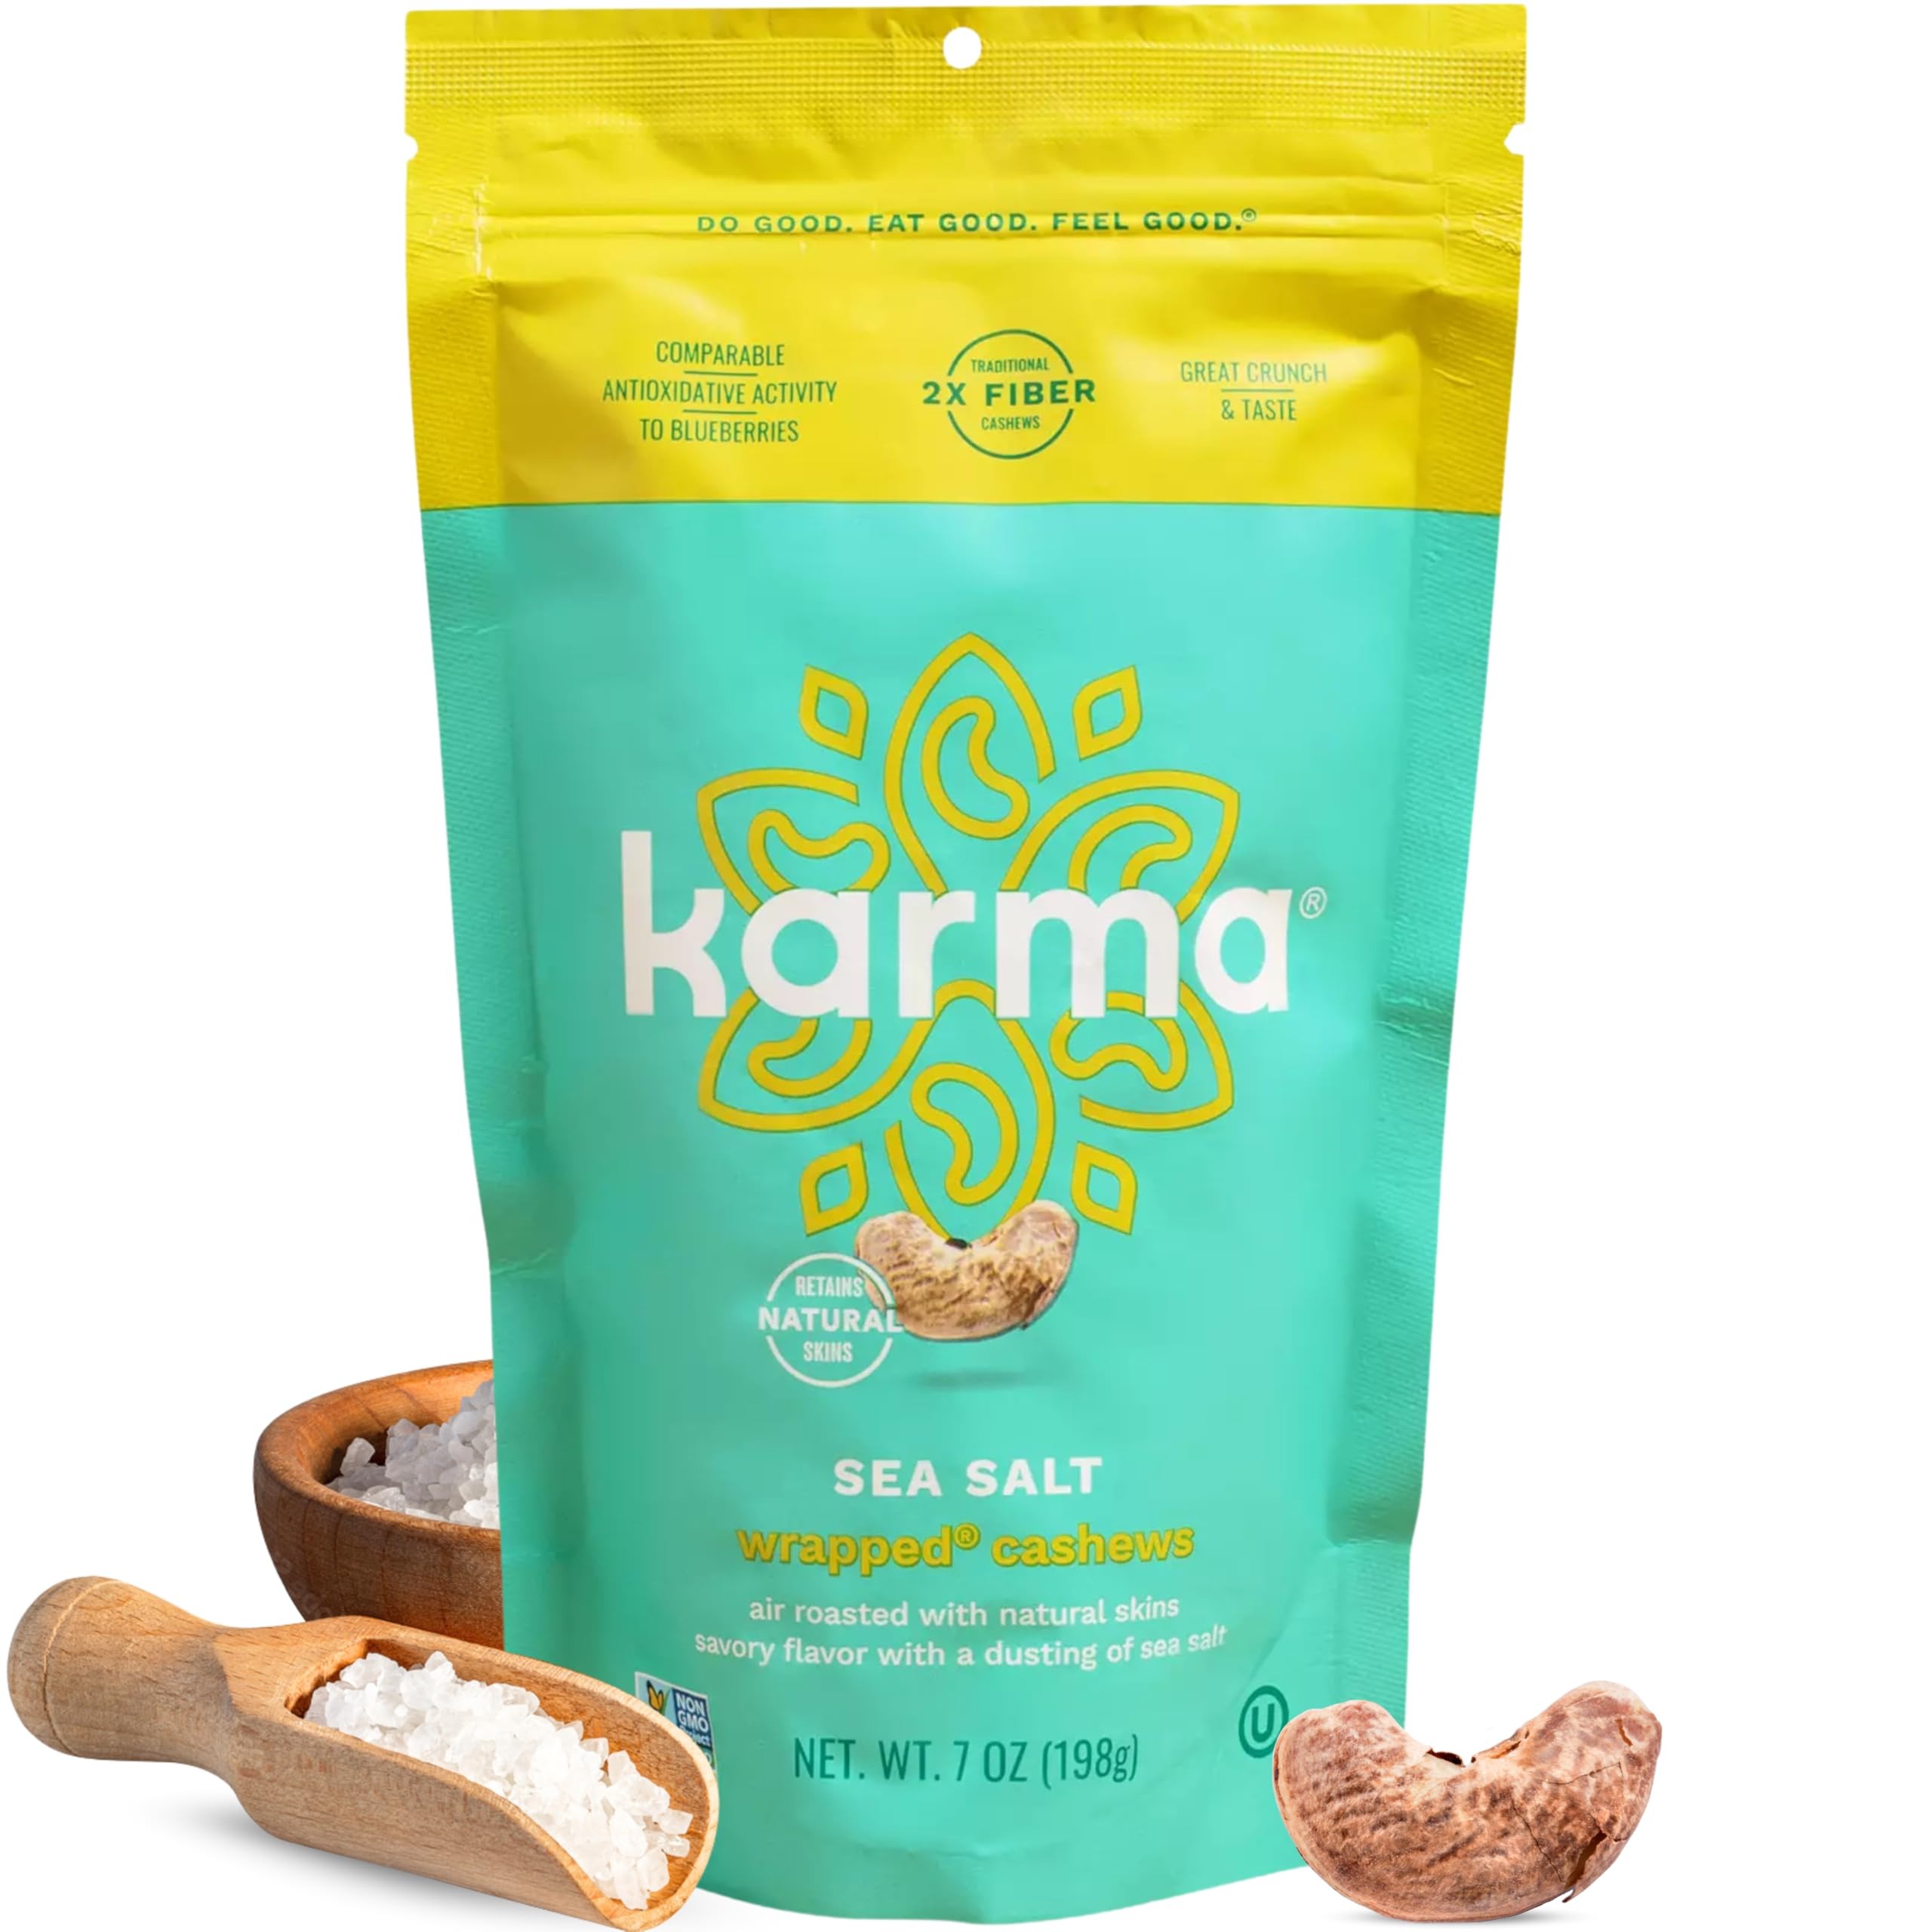
Item Name: Sea Salt Wrapped Whole Cashews by Karma Nuts, Air Roasted with Natural Skins, 2X more Fiber, Whole 30, Peanut-Free Facility, Kosher, Everyday Nut Snack, 7oz Resealable Bag - 6 pack
Bullet Point 1: SEA SALT: Dusted with sea salt, it's a soul-satisfying experience.
Bullet Point 2: WRAPPED CASHEW: Our Wrapped Cashews deliver twice the fiber and antioxidative activity comparable to blueberries. Pluse we think it adds a little extra crunch & flavor to a delicious cashew.
Bullet Point 3: VEGAN, GLUTEN FREE, WHOLE 30 SNACKS: A good source of 6 essential vitamins and minerals, 100% Vegan and made with kosher, all natural ingredients. Plus, they're minimally processed in a peanut free facility (only handles tree nuts; cashews and coconuts).
Bullet Point 4: CONVENIENT FOR ON THE GO SNACKING: The 7oz Resealable bag helps keep your on-the-go healthy snackning or office snacks fresh.
Bullet Point 5: DO GOOD. EAT GOOD. FEEL GOOD. Goodness comes full circle. Put goodness into the world whenever you can.
Value: 6.0
Unit: Count

Price: 55.02